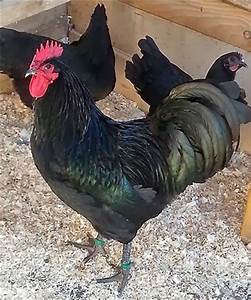
Label: chicken